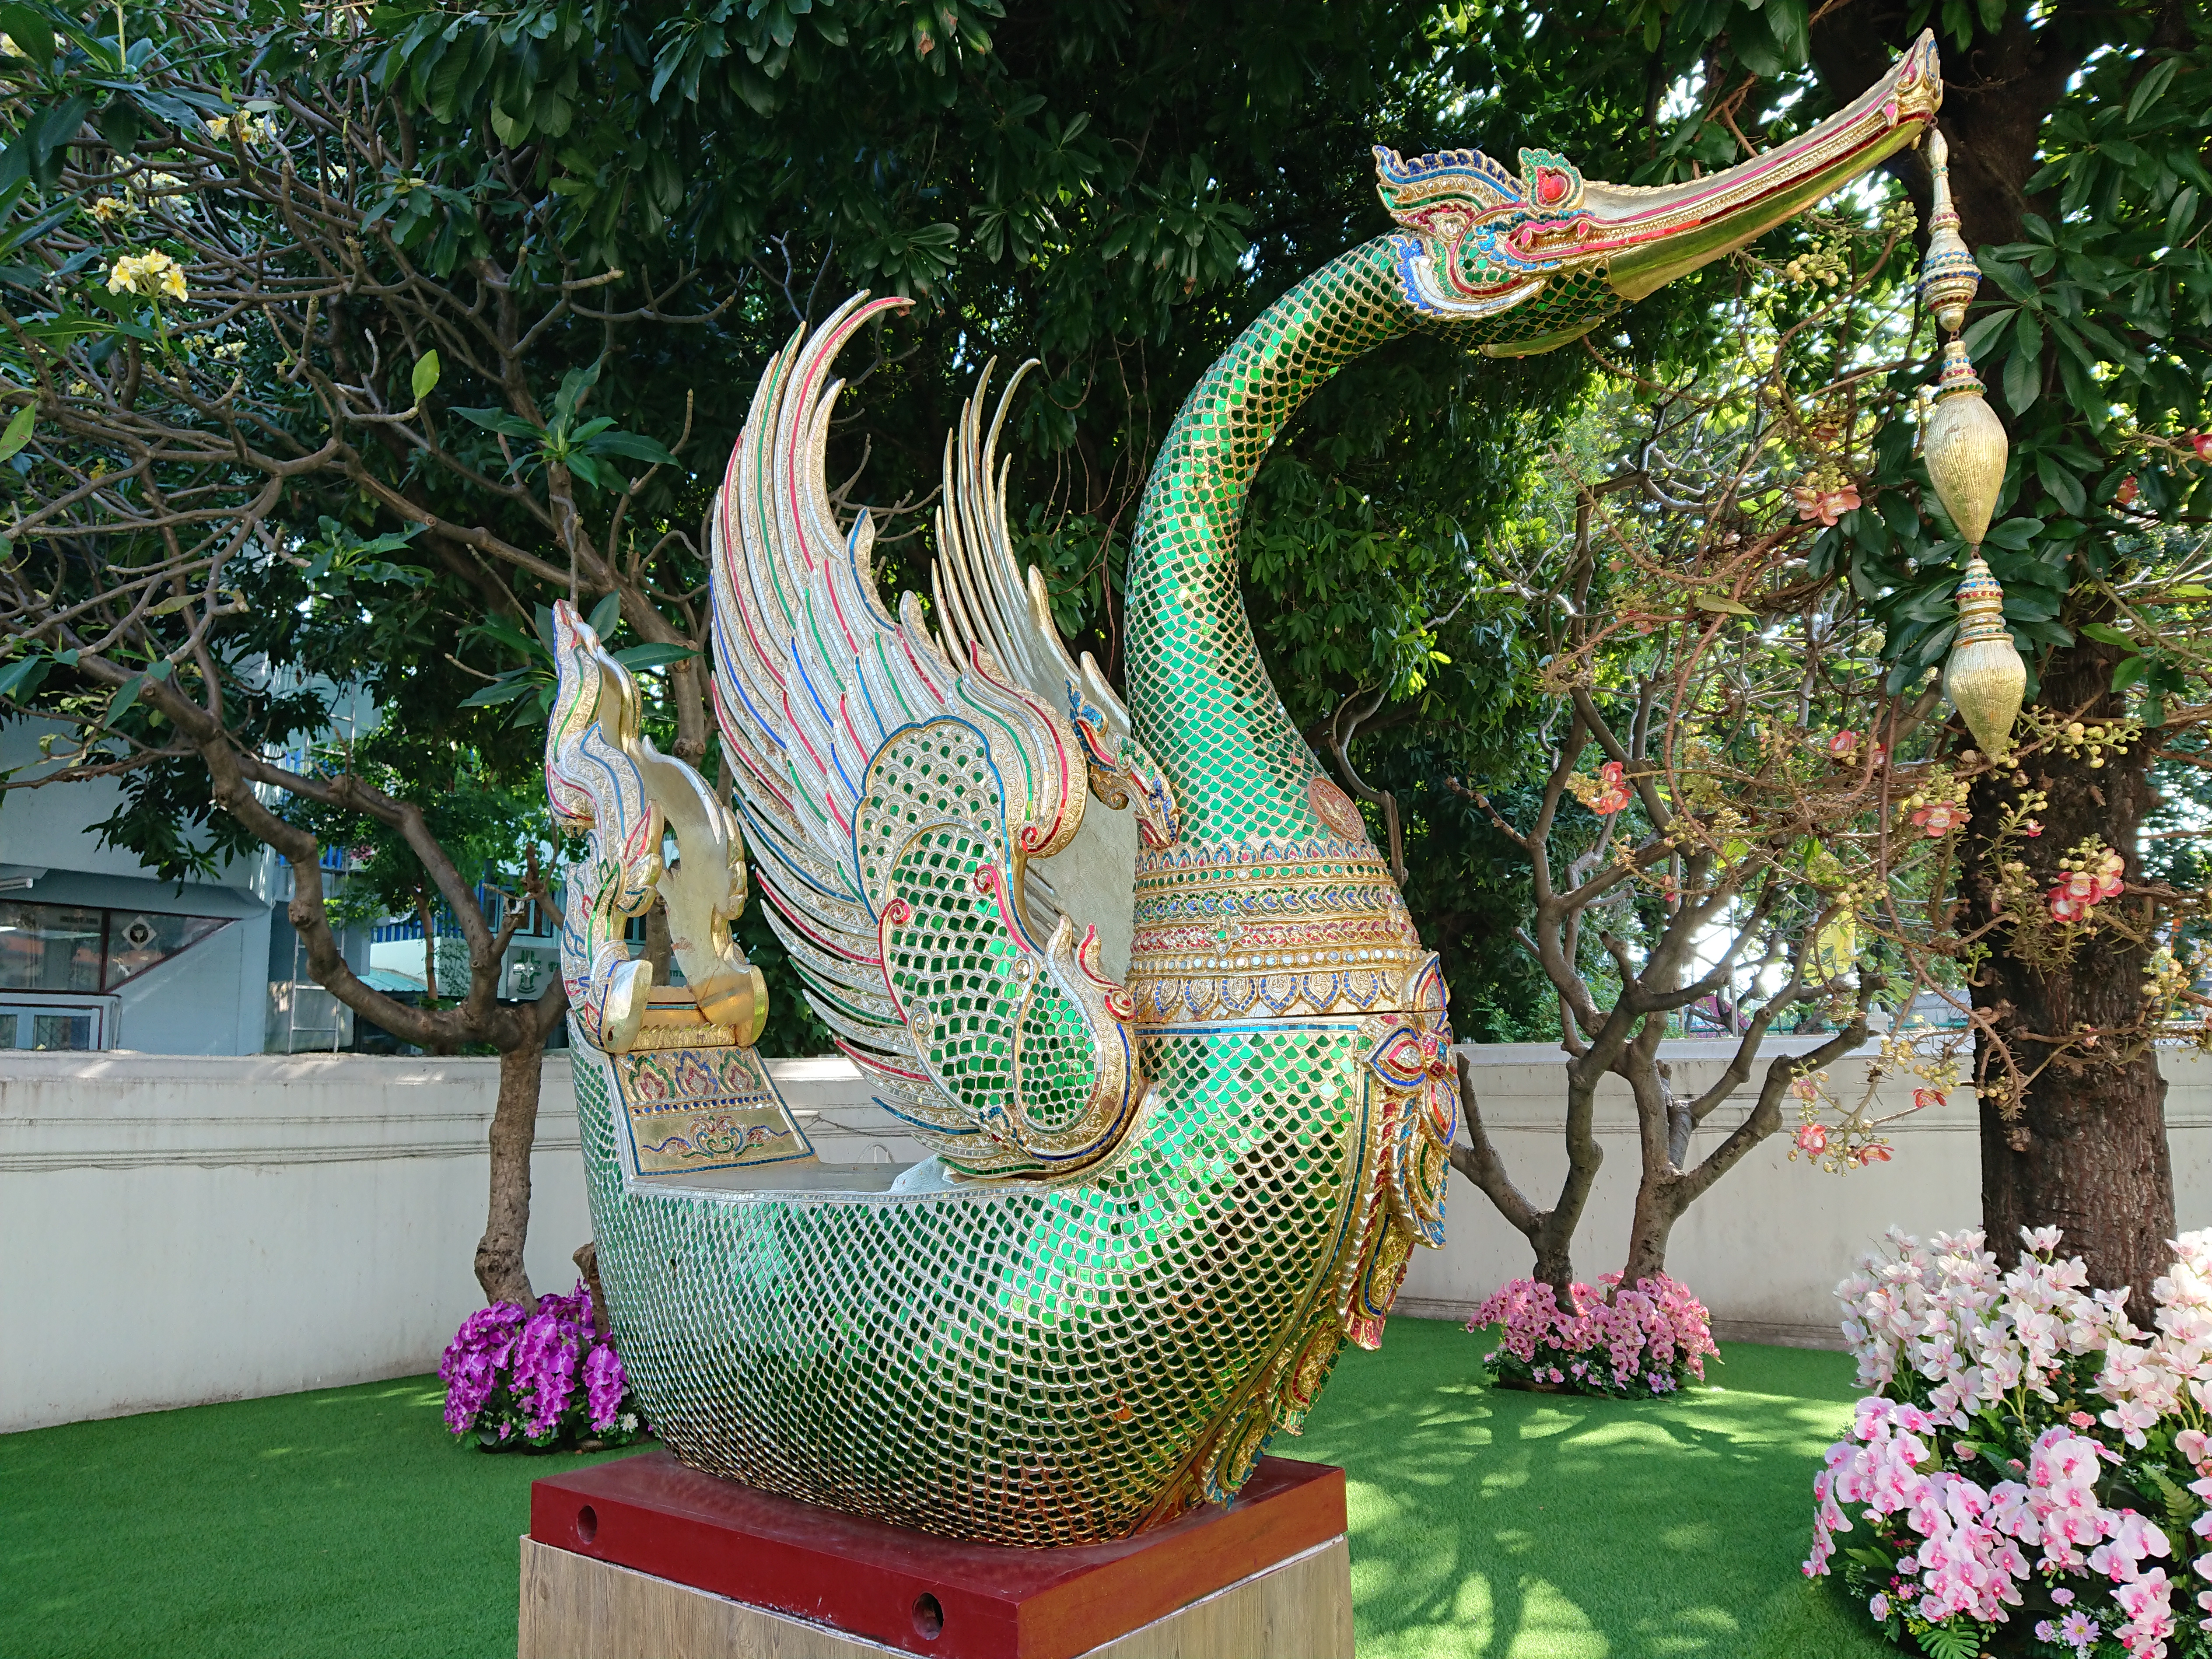
natural, botany, botanical garden, statue, sculpture, lawn ornament, plant, garden, flower, leisure, fictional character, landscaping, dragon, art